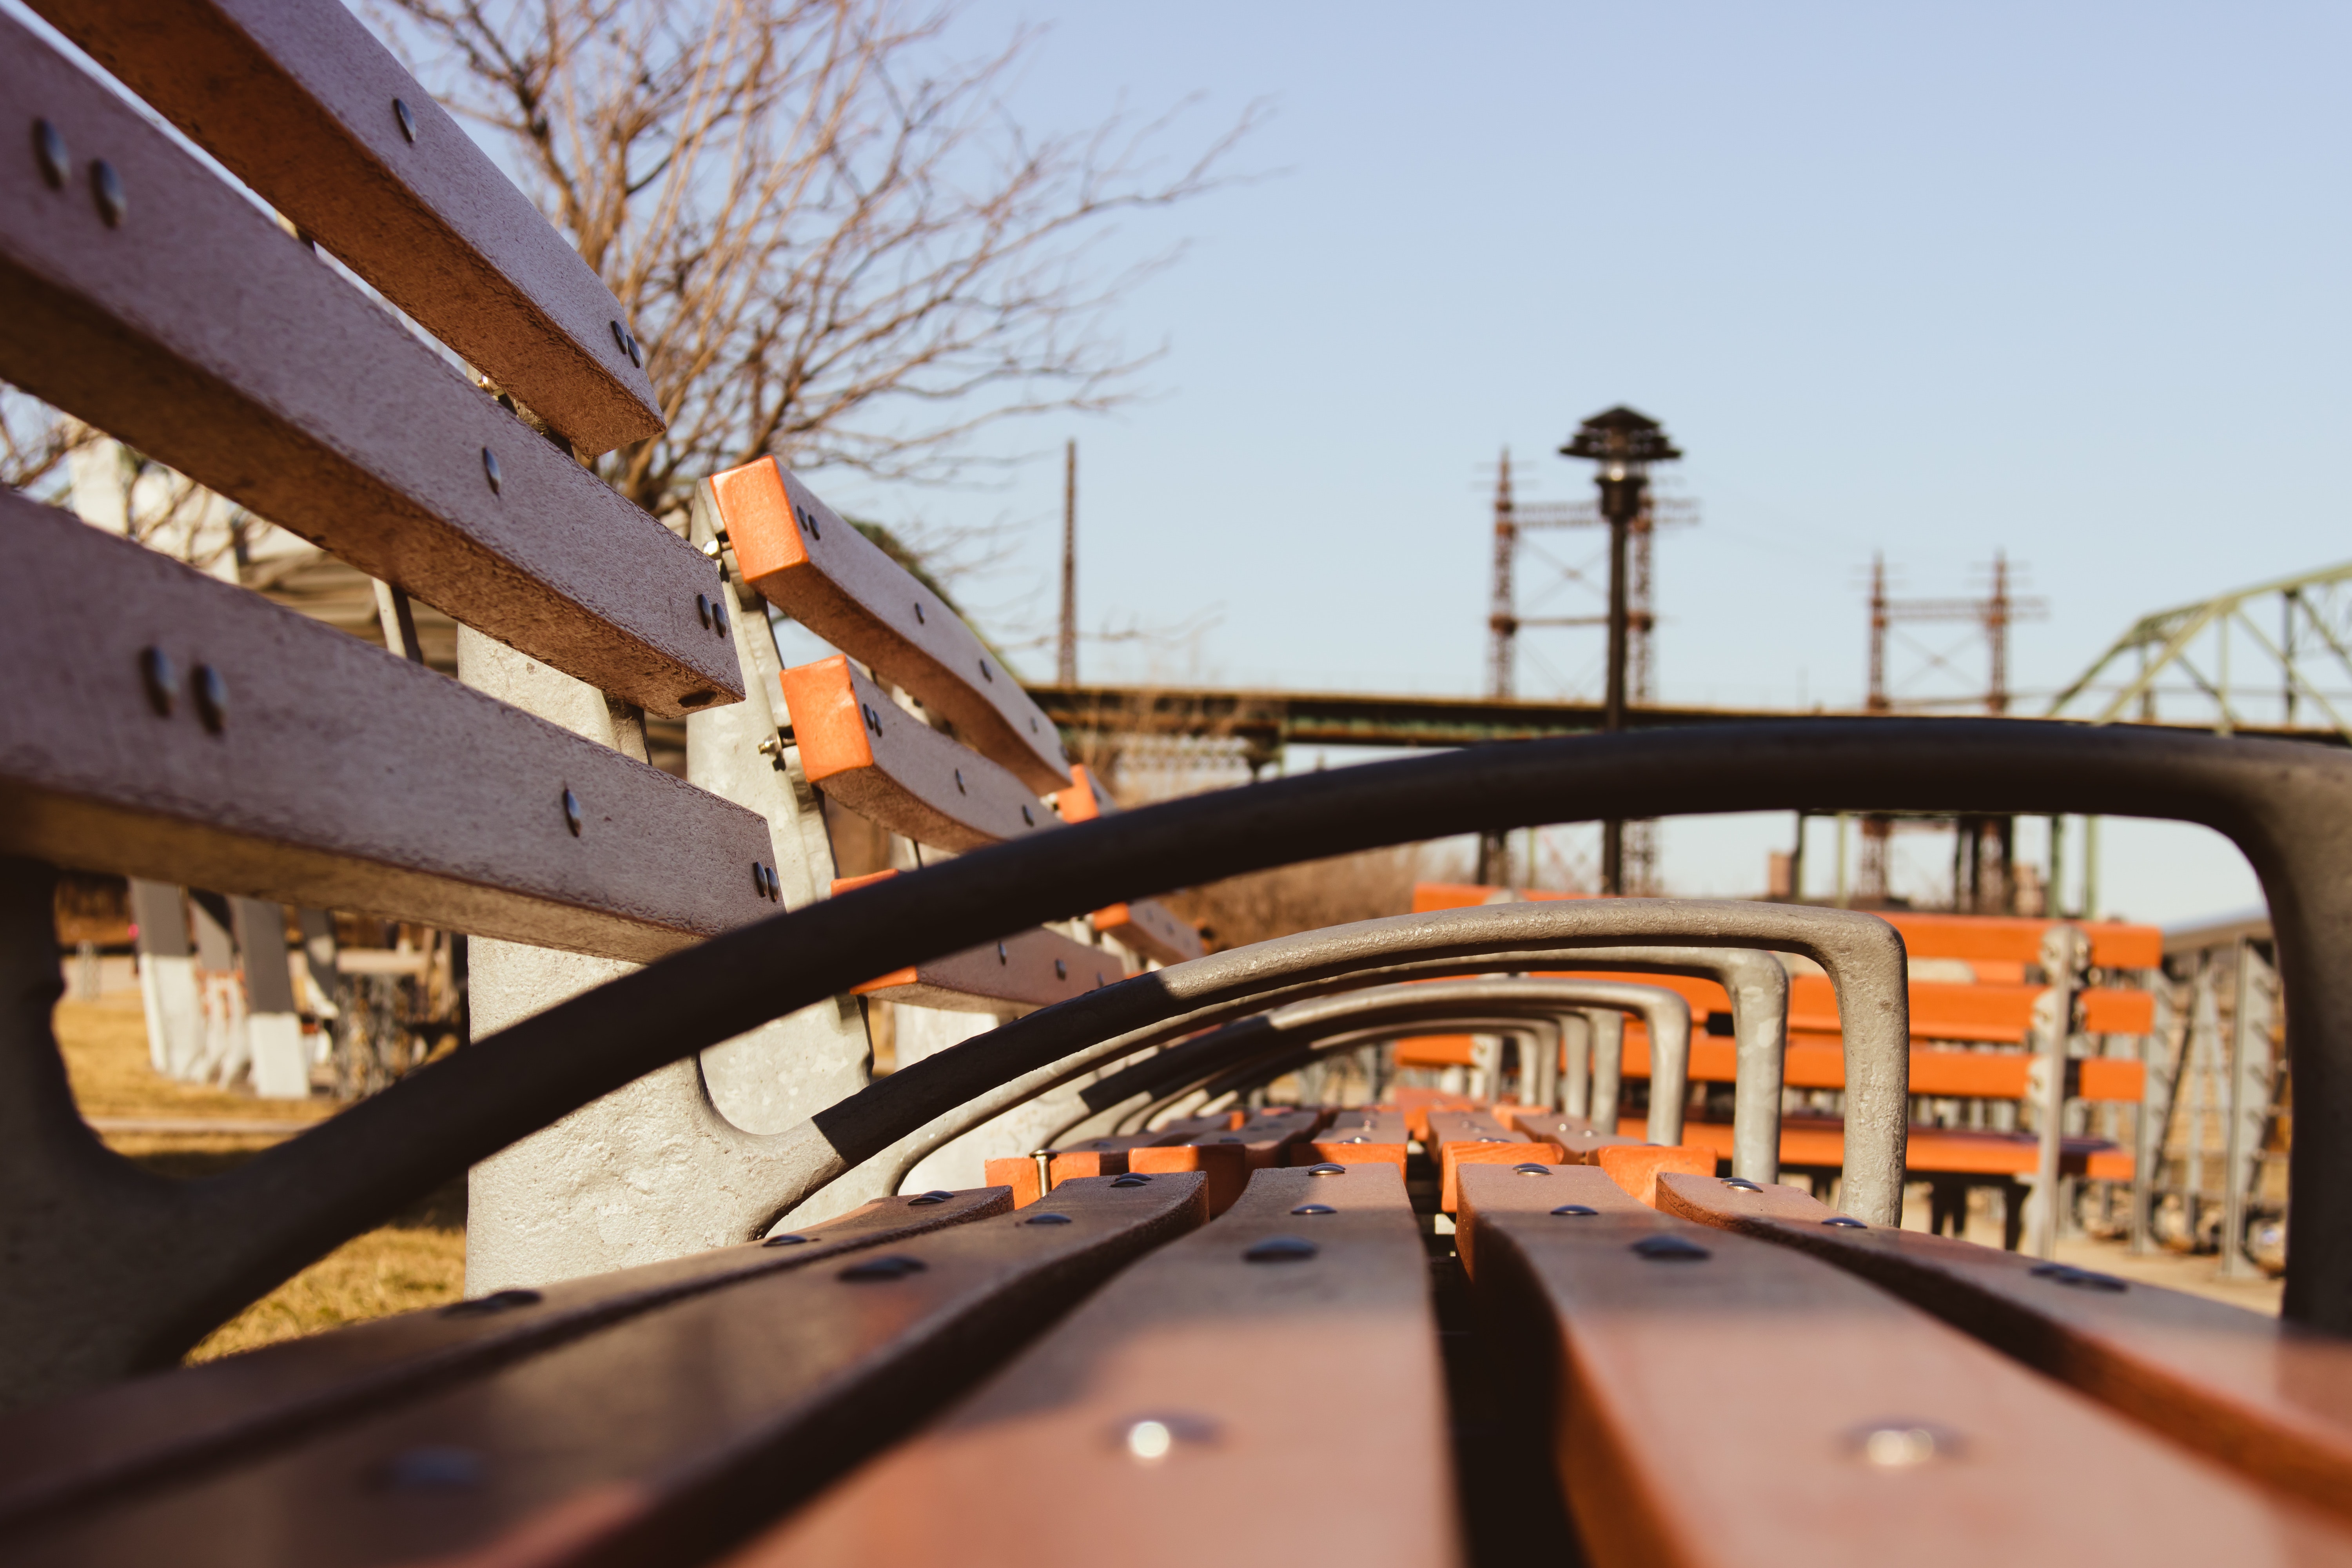
transport, iron, mode of transport, tree, bridge, metal, architecture, guard rail, steel, road, vehicle, auto part, city, overpass, nonbuilding structure